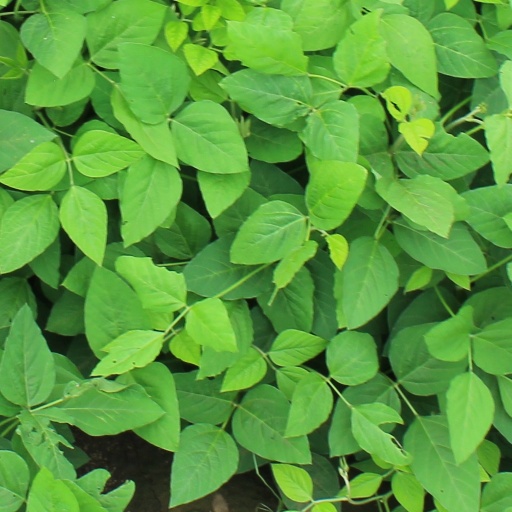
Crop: soybean